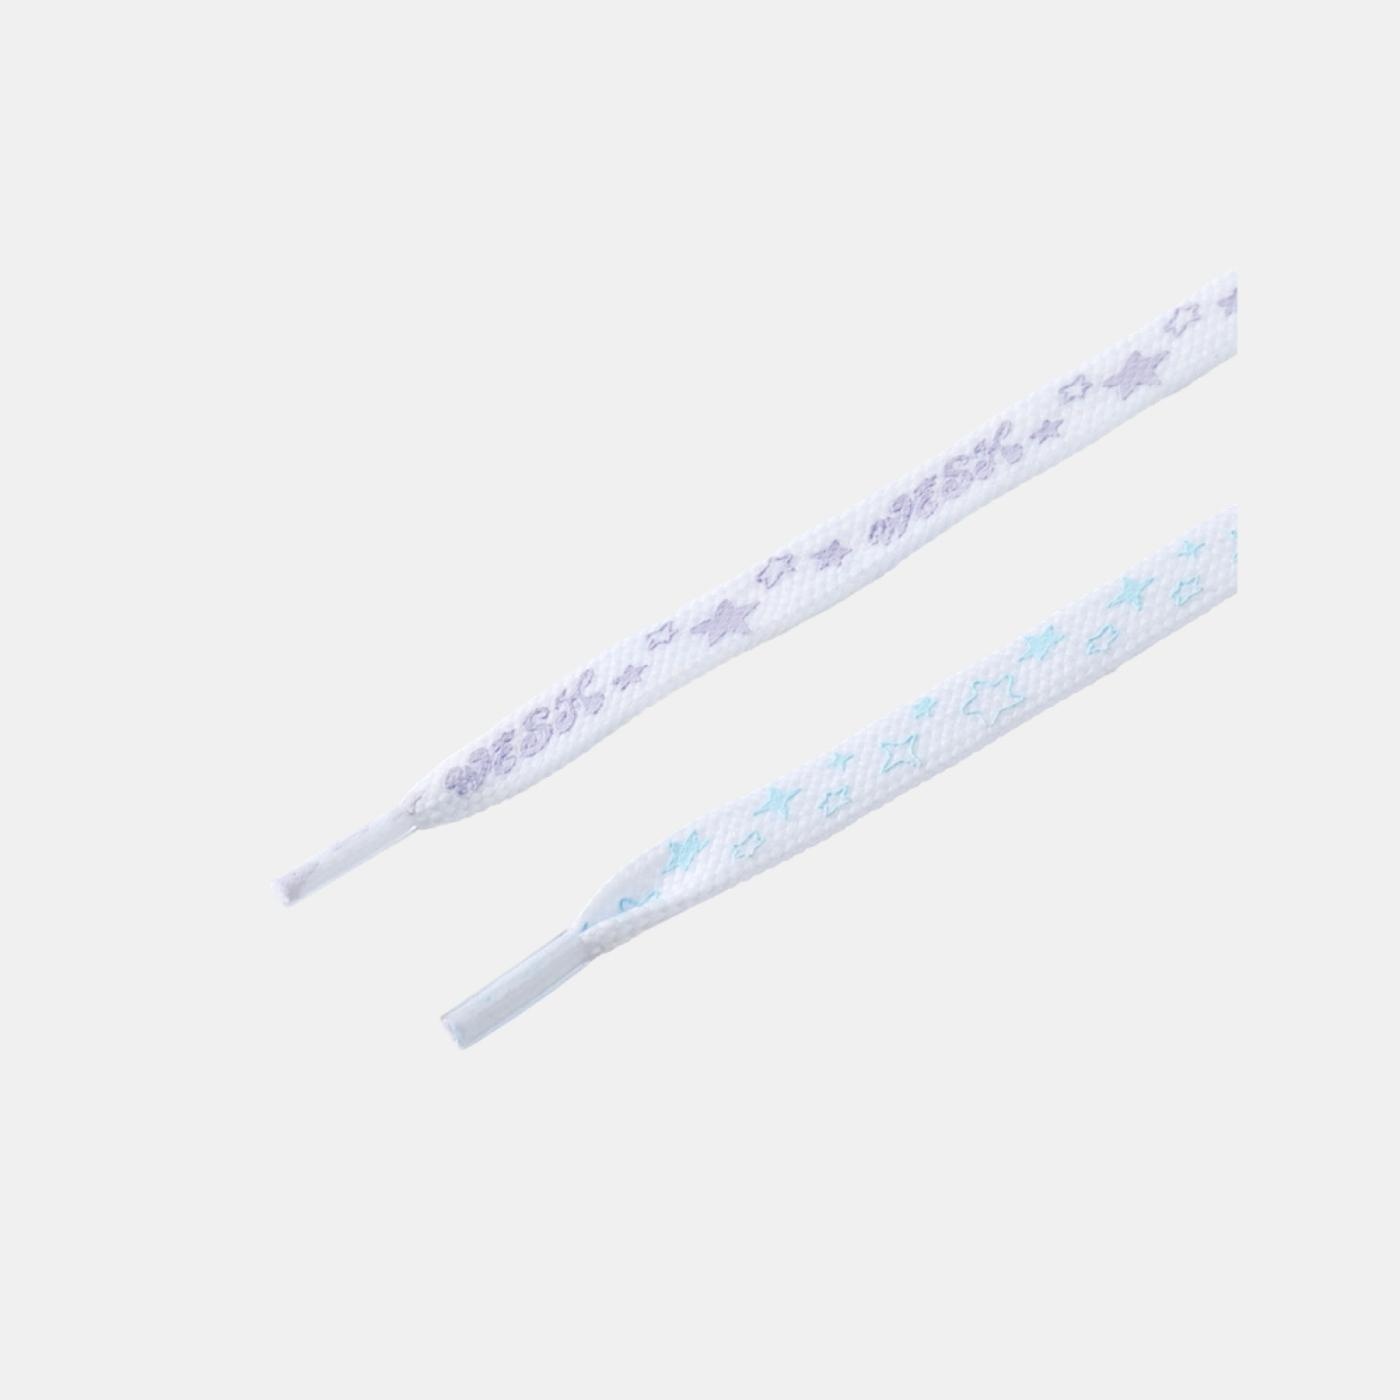
NCT WISH - [LET’S GO STEADY] 2024 OFFICIAL MD SHOELACE
NCT WISH - [LET’S GO STEADY] 2024 OFFICIAL MD SHOELACE Release Date: November 26, 2024 Depending on versions, contents (cover, photo book, mini book, photo cards, posters, etc.) in the official album package may vary. All products are officially distributed BRAND NEW and FACTORY SEALED packages. Your purchase quantity will count towards HANTEO , CIRCLE (GAON) and BILLBOARD Charts.
Brand: ㈜코팬글로벌 / 1544-4205
Category: Arts & Entertainment > Hobbies & Creative Arts > Collectibles > Sports Collectibles > Sports Fan Accessories > Socks